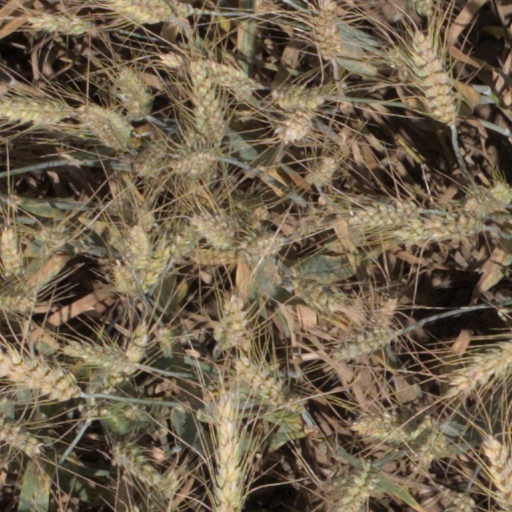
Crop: wheat